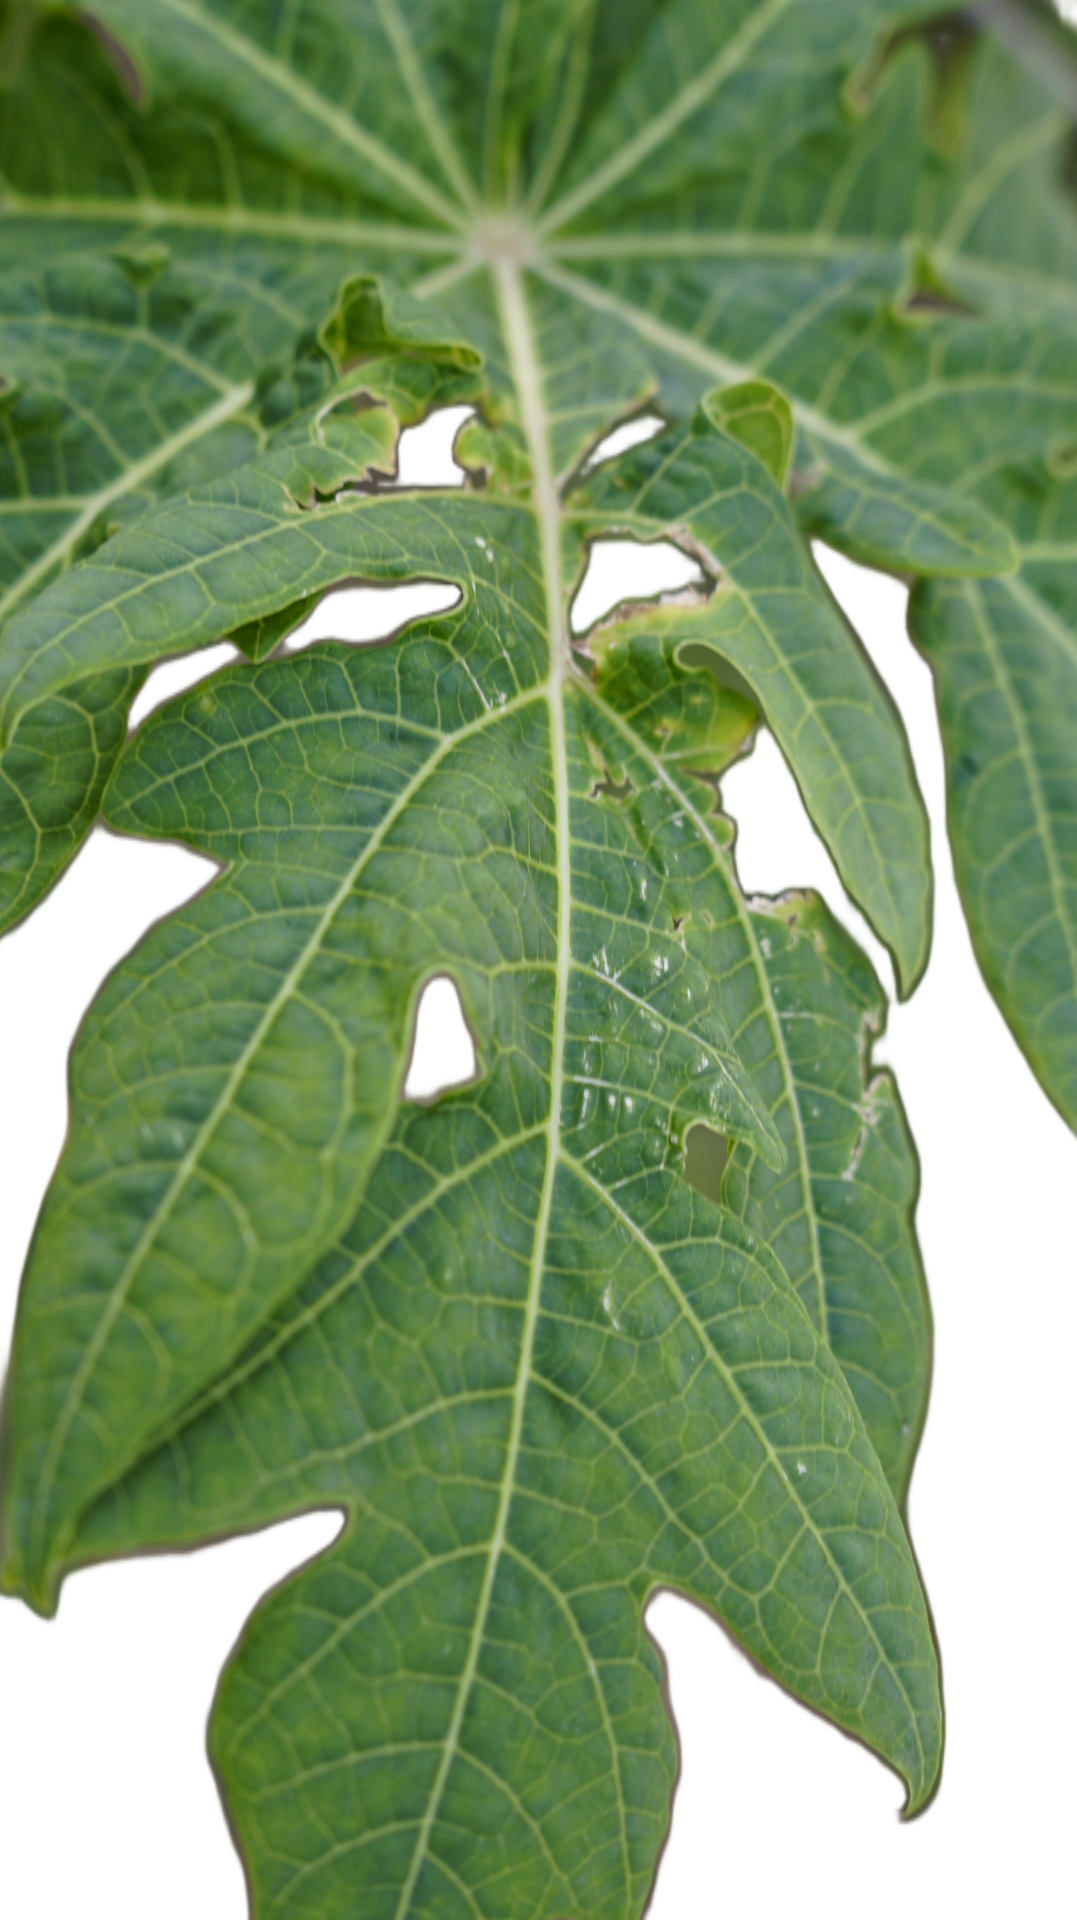
Crop: Papaya
Label: Bacterial_Blight